Bermuda Garrison

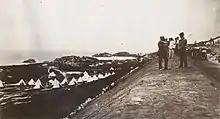
Warwick Camp in 1868, with tents set up on the 800 yard rifle range.

Prior to 1784, the Bermuda Garrison had been placed under the military Commander-in-Chief America in New York during the American War of Independence, but was subsequently to become part of the Nova Scotia Command until the 1860s (in 1815, Lieutenant-General Sir George Prevost was "Captain-General and Governor-in-Chief in and over the Provinces of Upper-Canada, Lower-Canada, Nova-Scotia, and New~Brunswick, and their several Dependencies, Vice-Admiral of the same, Lieutenant-General and Commander of all His Majesty’s Forces in the said Provinces of Lower Canada and Upper-Canada, Nova-Scotia and New-Brunswick, and their several Dependencies, and in the islands of Newfoundland, Prince Edward, Cape Breton and the Bermudas, &c. &c. &c." Beneath Prevost, the staff of the British Army in "the Provinces of Nova-Scotia, New-Brunswick, and their Dependencies, including the Islands of Newfoundland, Cape Breton, Prince Edward and Bermuda" were under the Command of Lieutenant-General Sir John Coape Sherbrooke. Below Sherbrooke, the Bermuda Garrison was under the immediate control of the Governor of Bermuda, Major-General George Horsford).